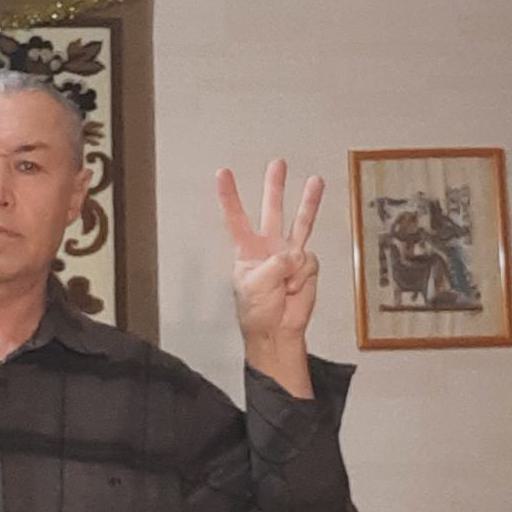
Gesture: three